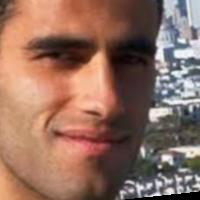
Age group: age 21-30